Benjamin Van Raalte House

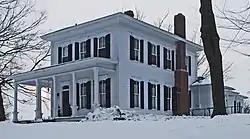

The Benjamin Van Raalte House, also known as The Maples, is a private house located at 1076 Sixteenth Street in Holland, Michigan. It was listed on the National Register of Historic Places in 1989. It is one of the last remaining structures associated with the family of the Rev. Albertus C. Van Raalte, who founded Holland in 1847. The house and surrounding property now forms the city of Holland's Van Raalte Farm Park.